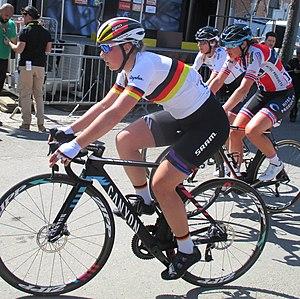
La Saison 2018 de l'équipe Canyon-SRAM Racing est la dix-septième de la formation si on considère que la structure remonte à la T-Mobile de 2002. Katarzyna Niewiadoma, mais aussi Alice Barnes et Lisa Klein, ainsi que Christa Riffel et Tanja Erath rejoignent l'équipe tandis que Lisa Brennauer, Barbara Guarischi et Mieke Kröger la quittent.